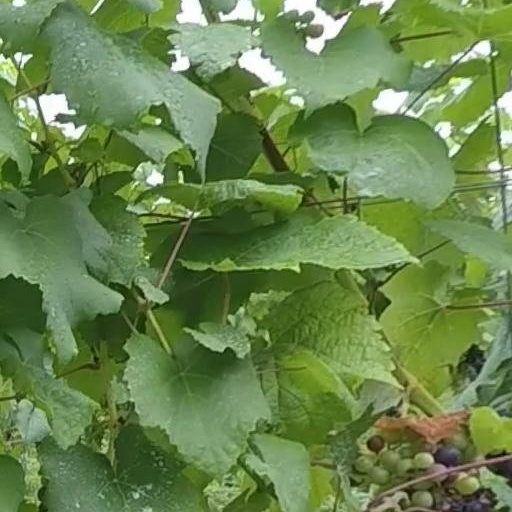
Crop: grape